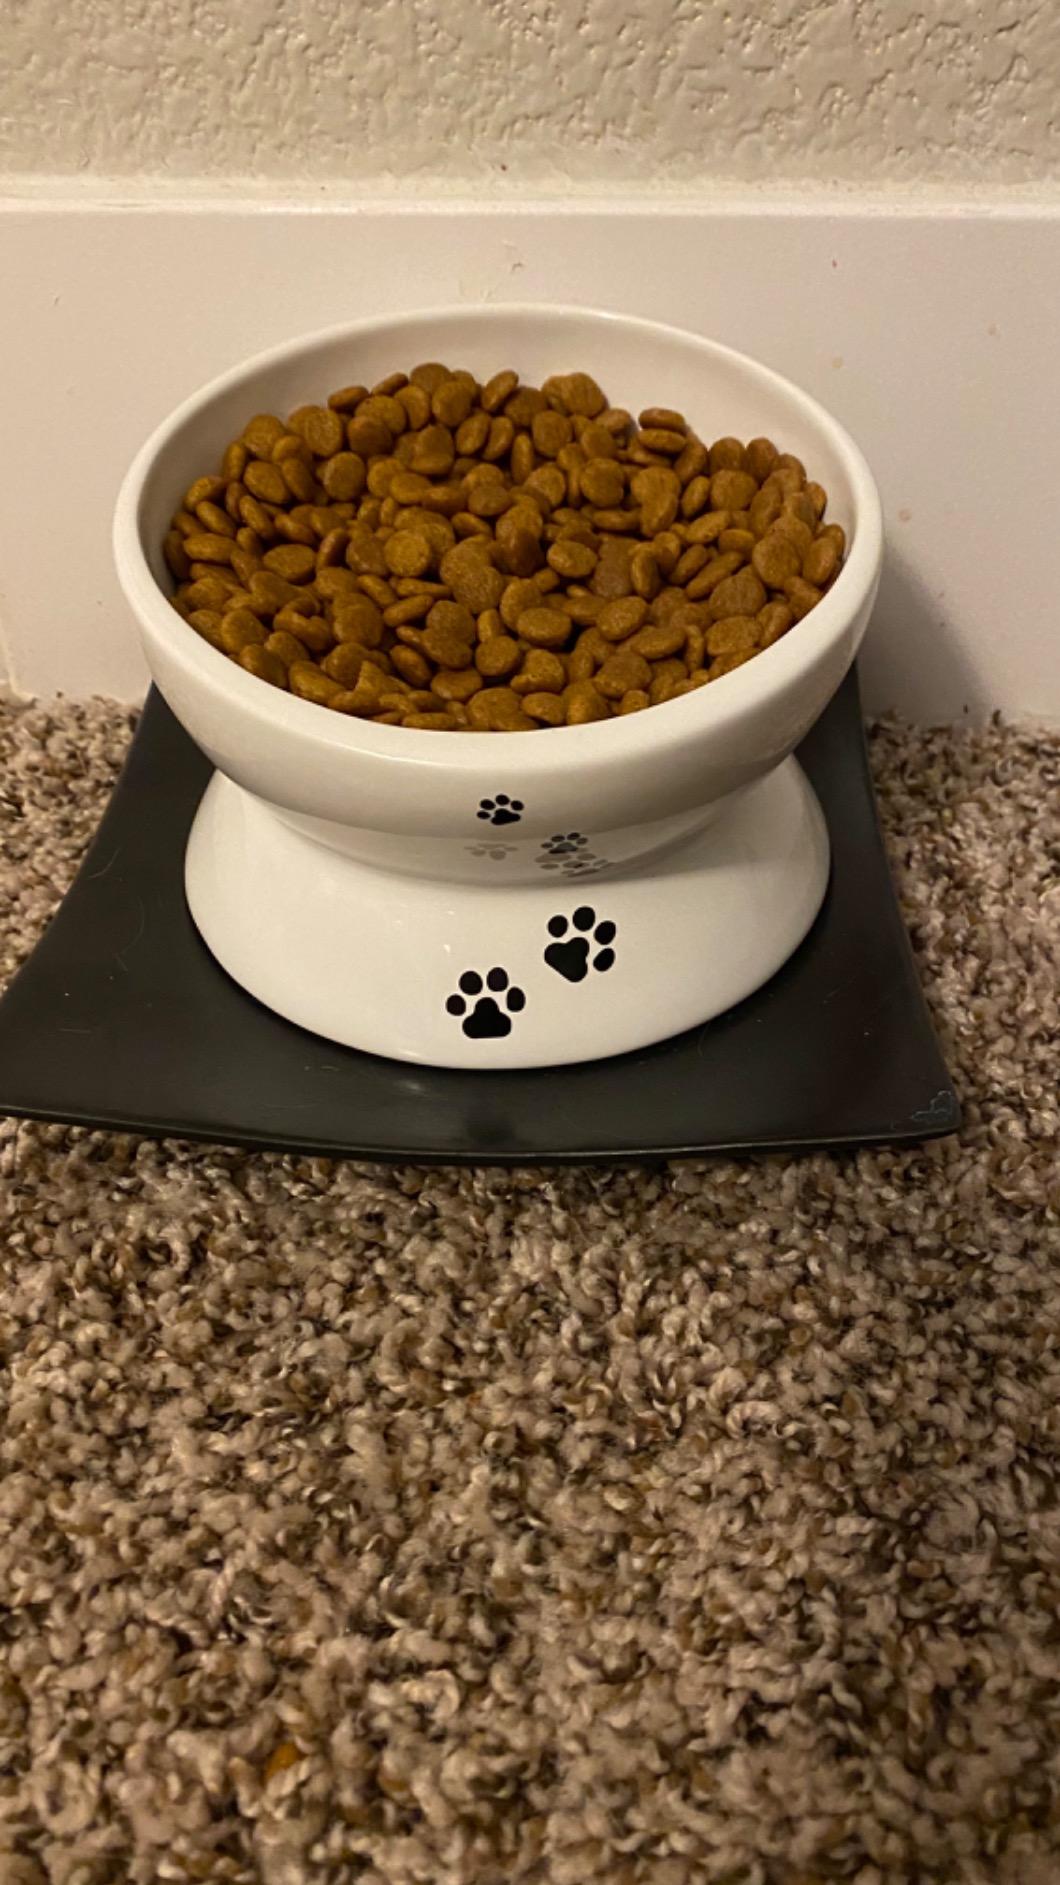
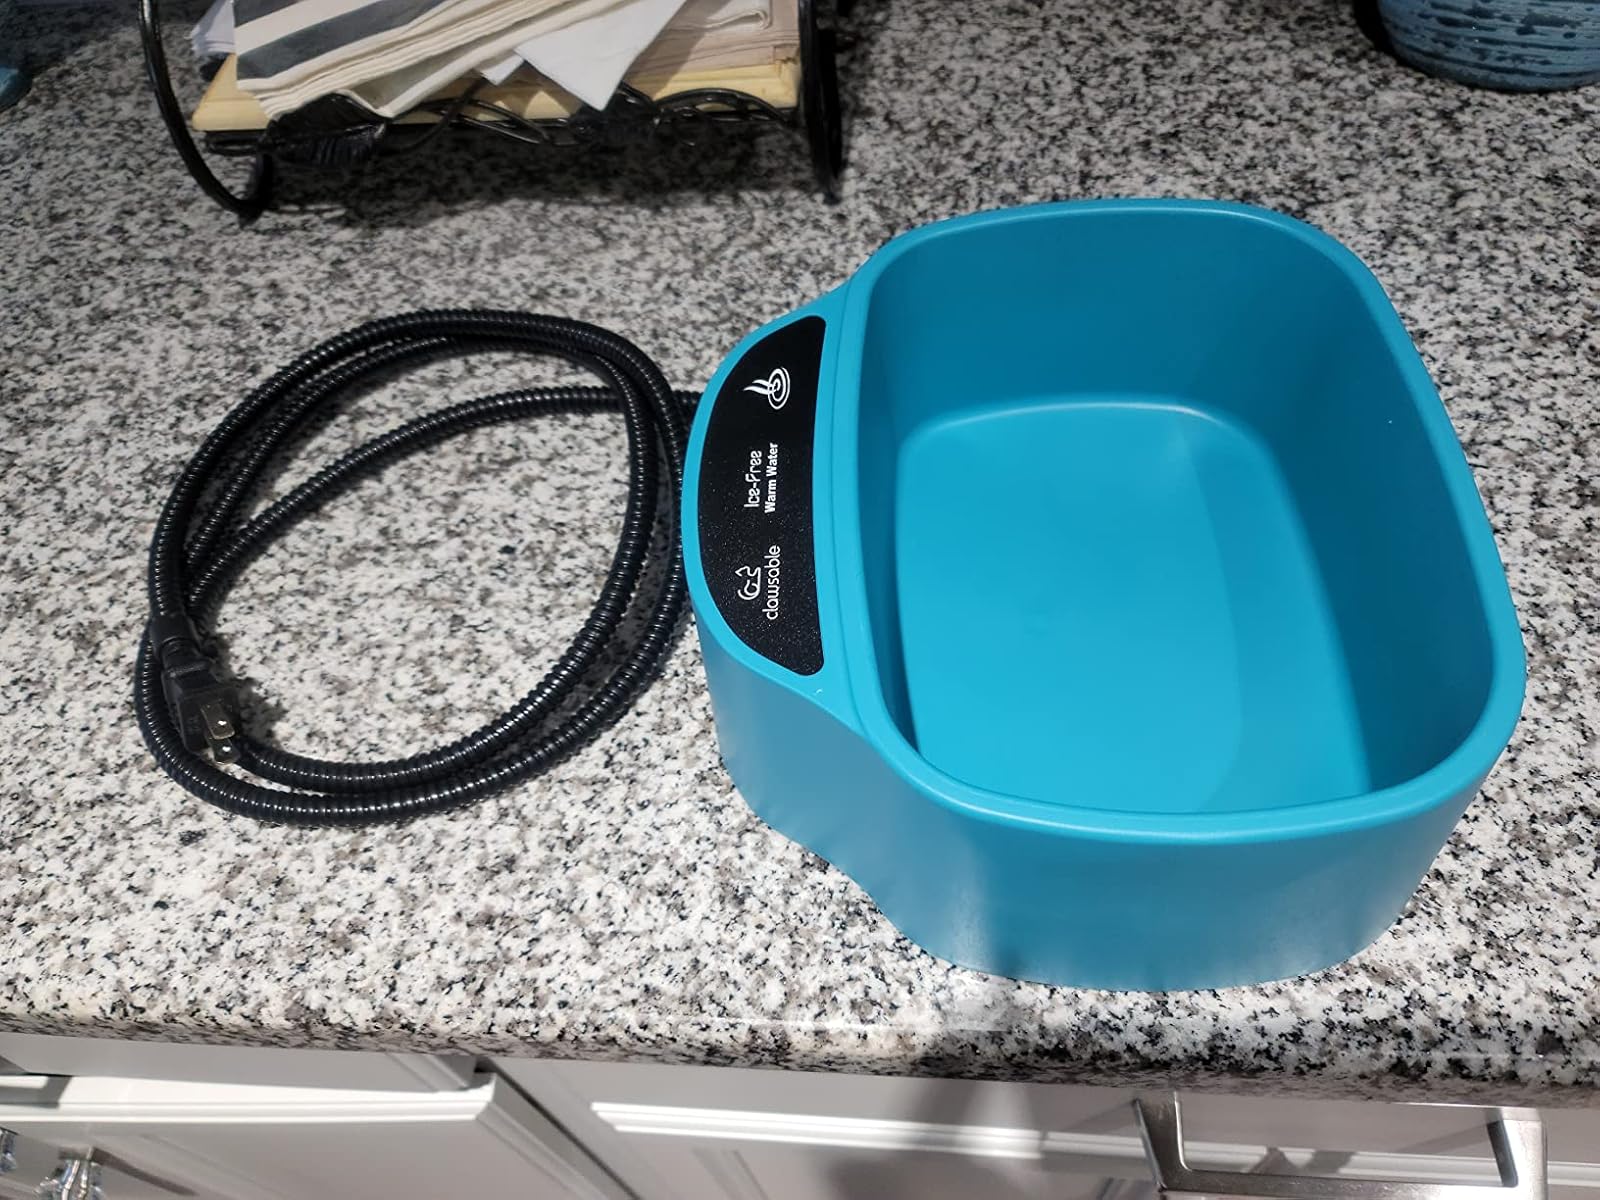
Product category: items_bowl
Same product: no